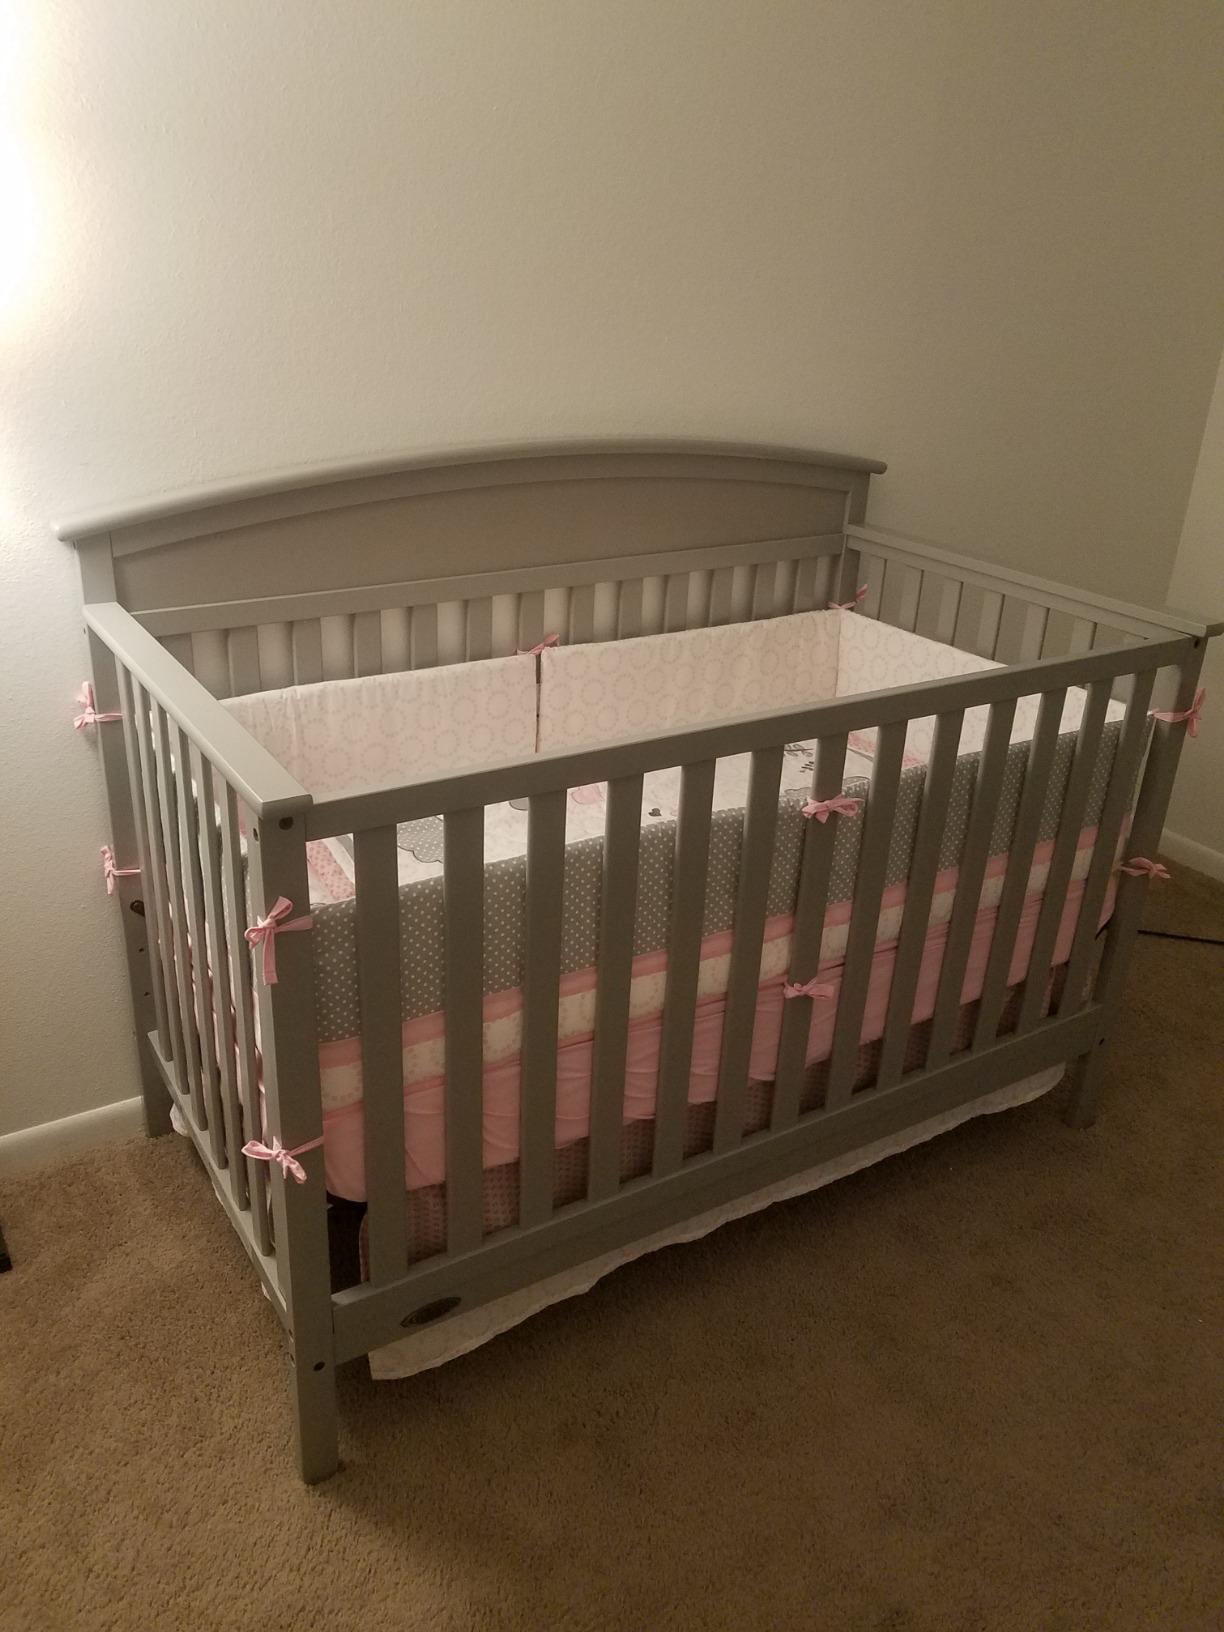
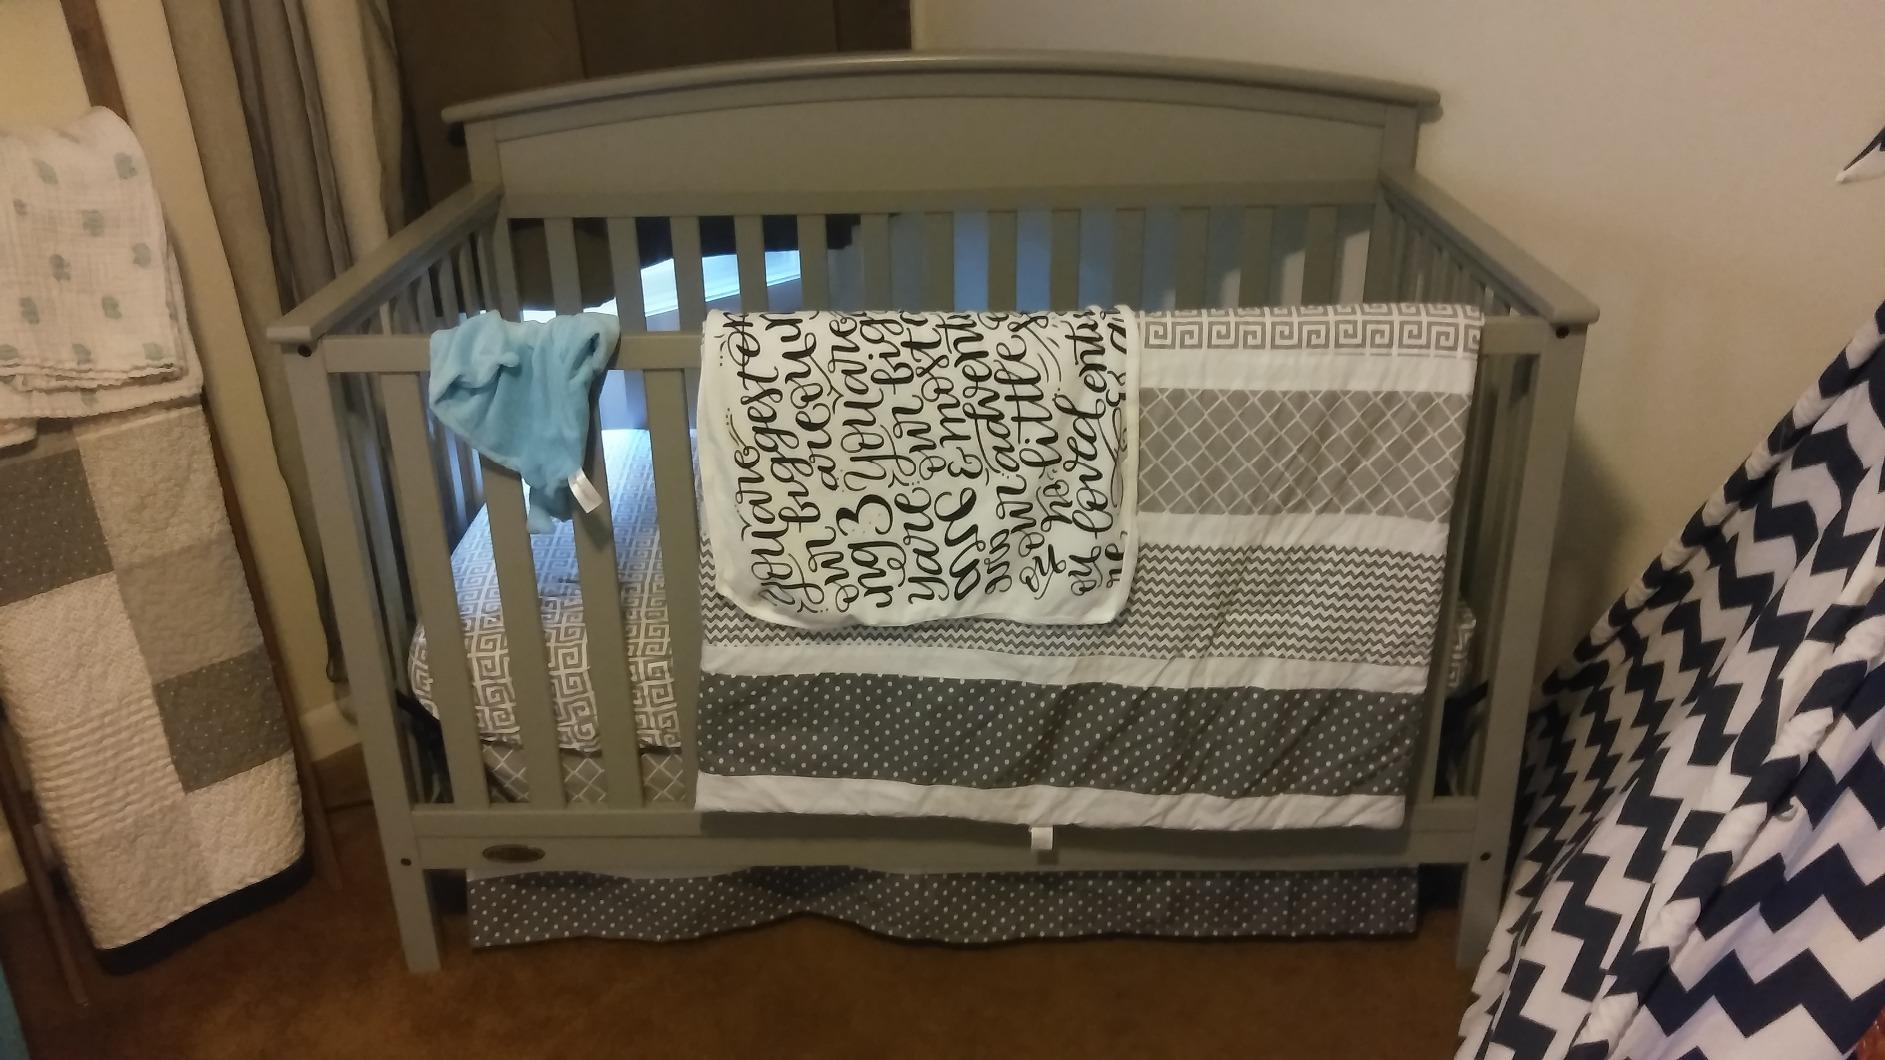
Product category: products_crib
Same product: yes